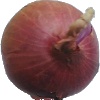
Label: Onion Red 1